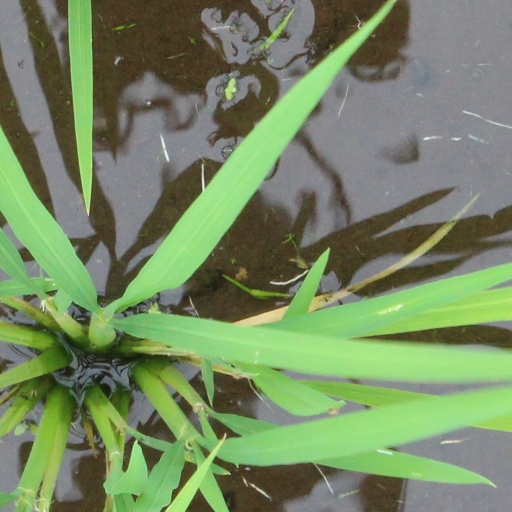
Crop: rice